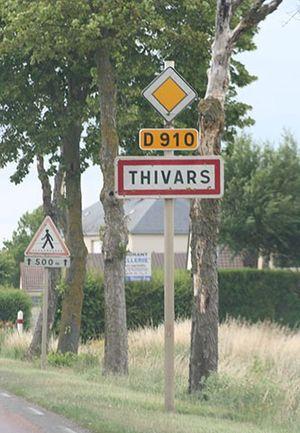
Thivars, Eure-et-Loir (France), 2006.
La route nationale 10, ou RN 10, est une route nationale française, commençant aux Quatre-Pavés-du-Roi, dans le prolongement de l'autoroute A12, et allant jusqu'à la frontière espagnole. Le tronçon initial, de Paris au pont de Sèvres, a été déclassé en RD 910 dans les Hauts-de-Seine à l'entrée de Boulogne-Billancourt, tout comme l'avait été le tronçon entre Sèvres et les Quatre-Pavés-du-Roi. Dans les Yvelines, la route a été déclassée en RD 10. Certains tronçons entre Bordeaux et Béhobie ont été intégrés à la route des Estuaires. Entre Poitiers et Saint-André-de-Cubzac, elle est totalement à 2×2 voies depuis 2019.
Thivars est une commune française située dans le département d'Eure-et-Loir en région Centre-Val de Loire.